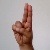
The image shows a hand gesture representing the letter 'U' in Indian Sign Language.